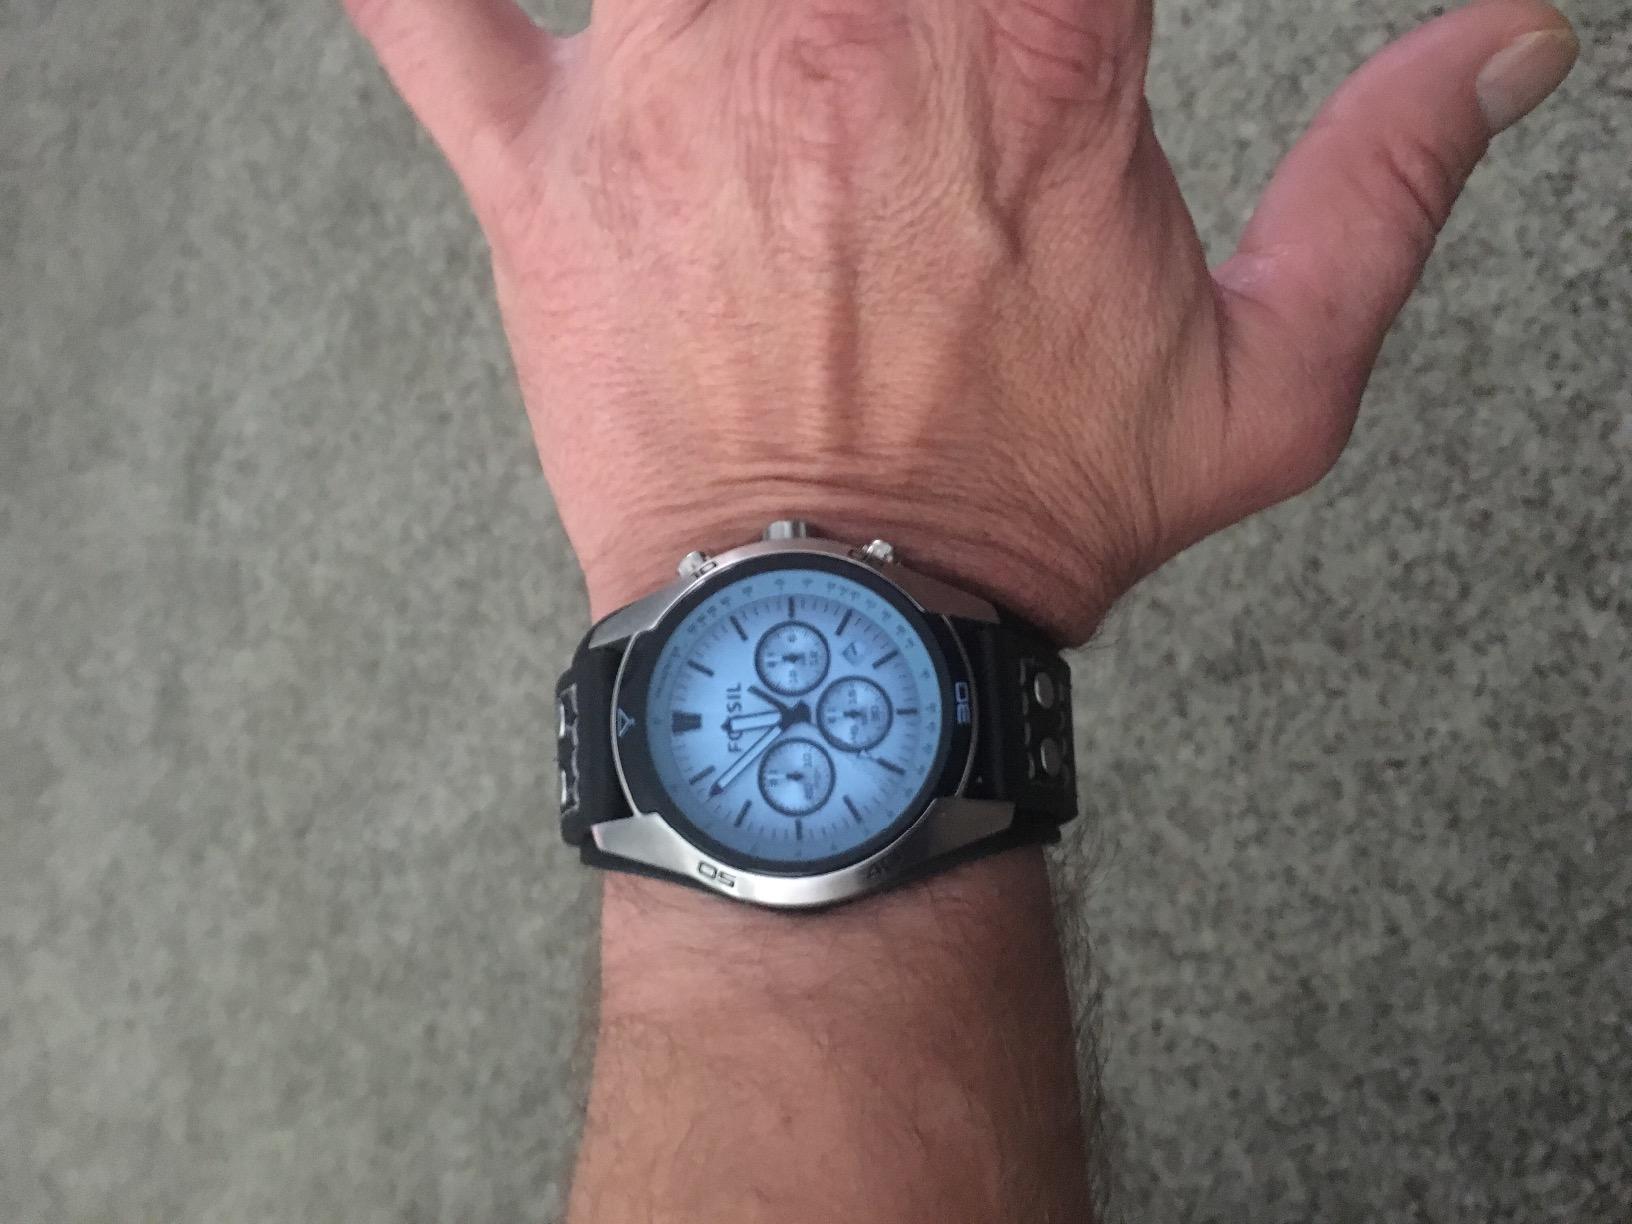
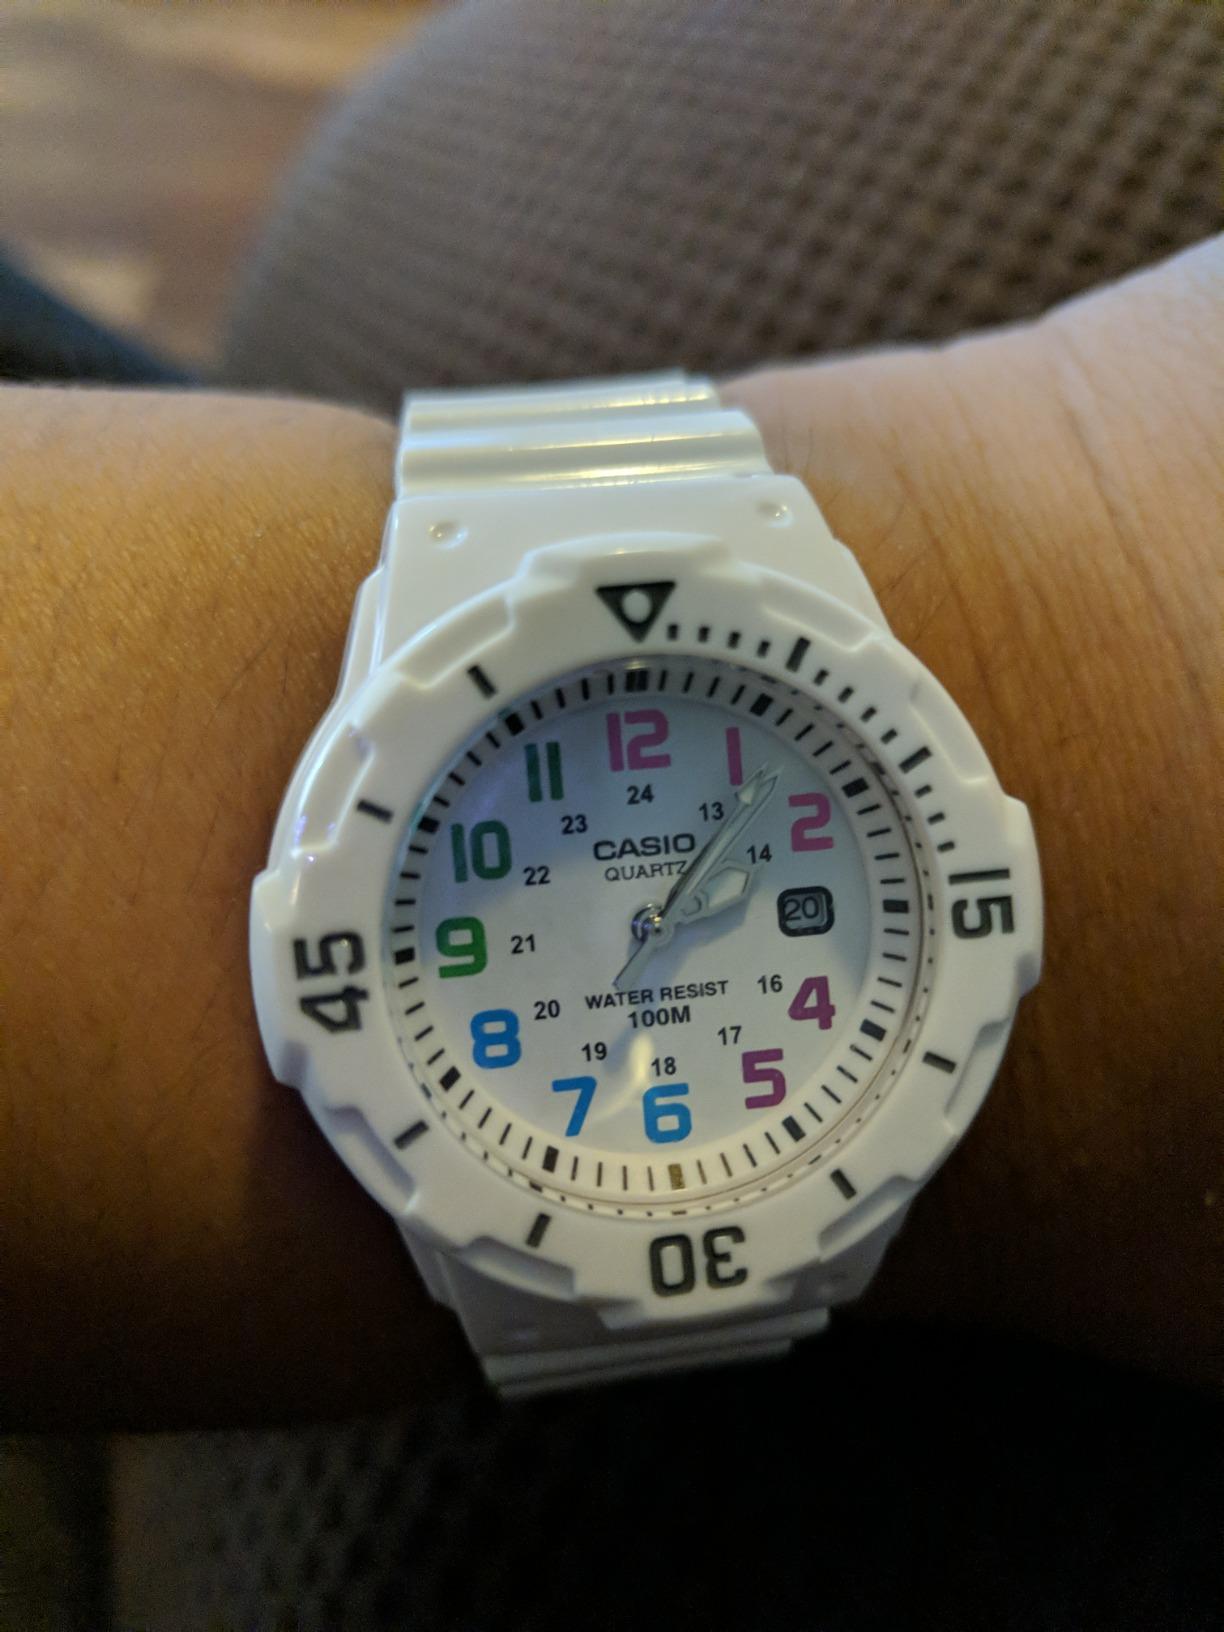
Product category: accessories_watch
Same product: no